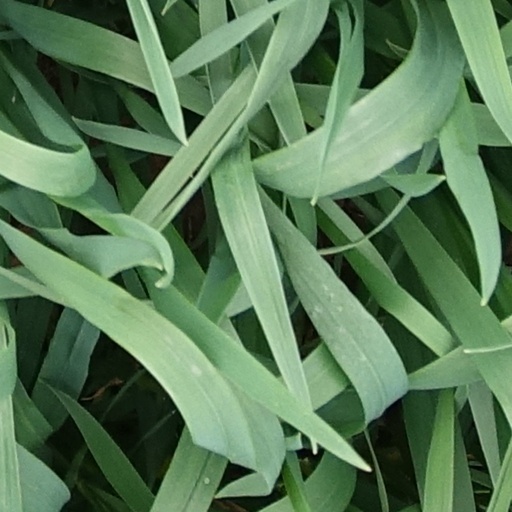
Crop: wheat